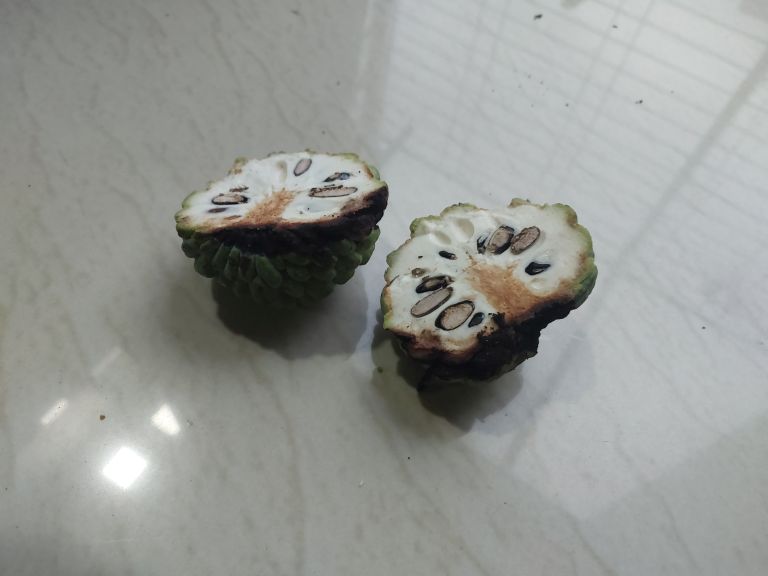
Disease label: Diplodia Rot